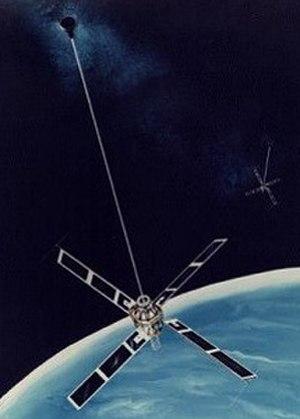
Un système de positionnement par satellites également désigné sous le sigle GNSS. est un ensemble de composants reposant sur une constellation de satellites artificiels permettant de fournir à un utilisateur par l’intermédiaire d'un récepteur portable de petite taille sa position 3D, sa vitesse 3D et l'heure. Cette catégorie de système de géopositionnement se caractérise par une précision métrique, sa couverture mondiale et la compacité des terminaux, mais également par sa sensibilité aux obstacles présents entre le terminal récepteur et les satellites. Certains systèmes d'augmentation et de fiabilisation de portée régionale ou mondiales, gratuits ou payants, permettent de fiabiliser le système et d'améliorer les performances.
Transit a été le premier système de positionnement par satellites mis au point pour la marine des États-Unis par l'université Johns-Hopkins à partir de 1958 et mis en œuvre pour la première fois en 1964. Il fut mis en service civil en 1967. Le TRANSIT utilisait les satellites OSCAR et NOVA.